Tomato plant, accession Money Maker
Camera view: bottom (45 deg); turntable rotation: 150 degrees
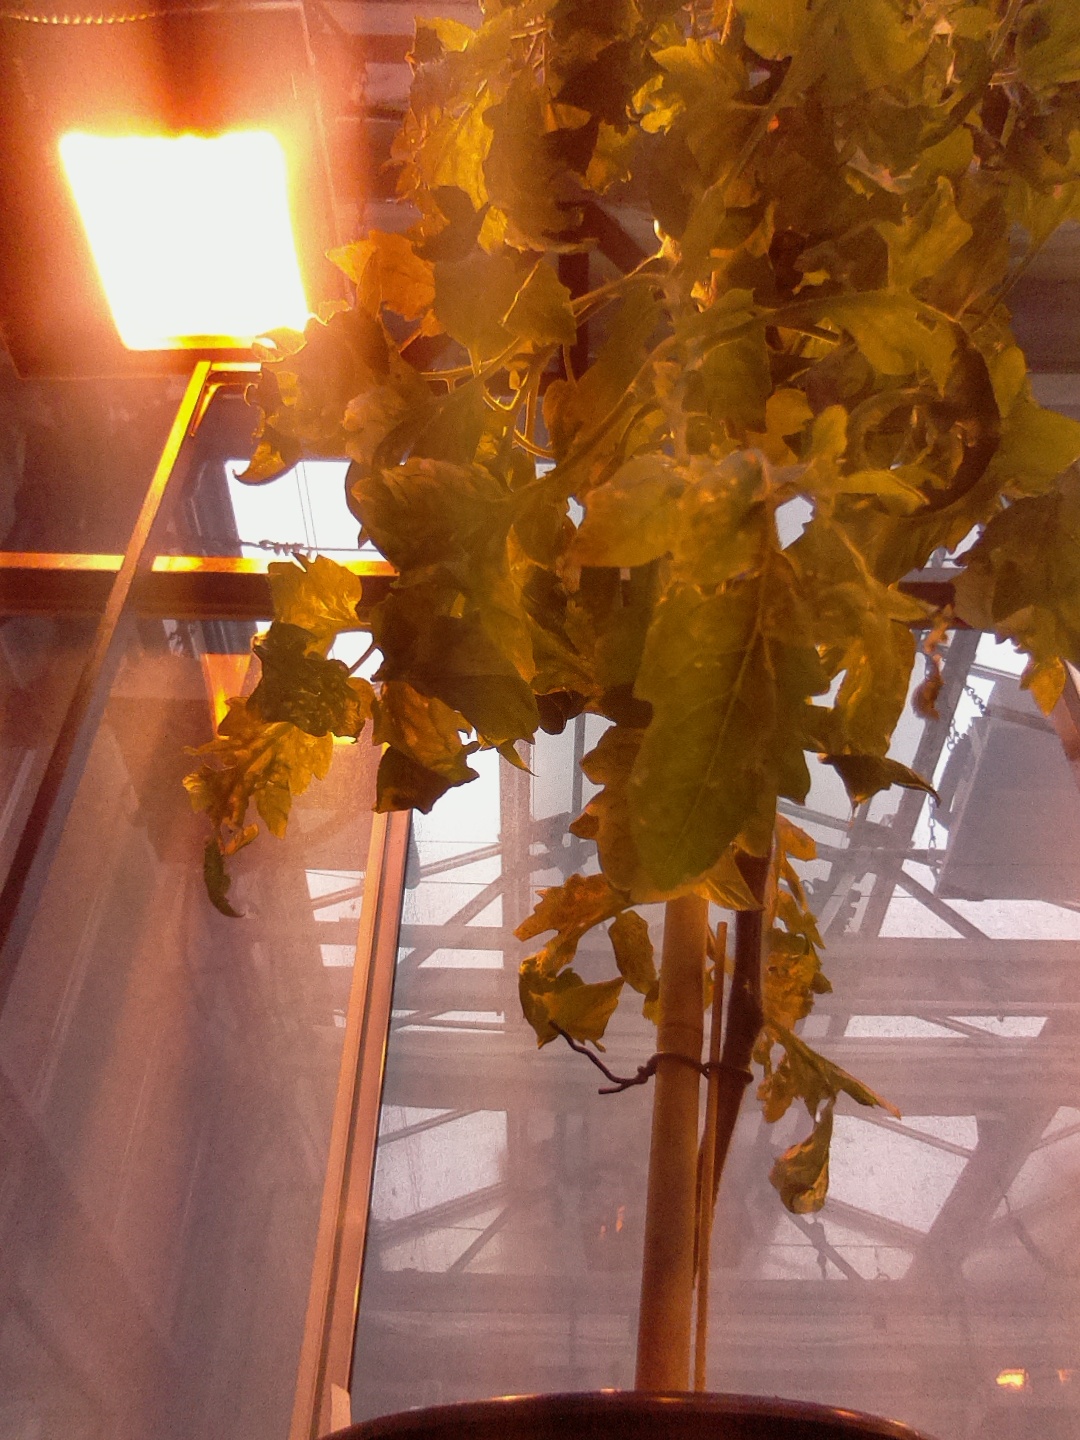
BBCH growth stage 72: 20%-30% of final fruit size